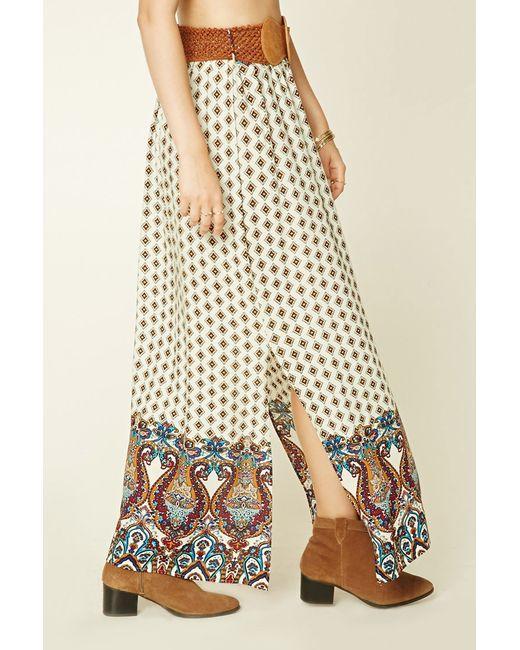
Bedruckte, locker sitzende Unterbekleidung für Damen